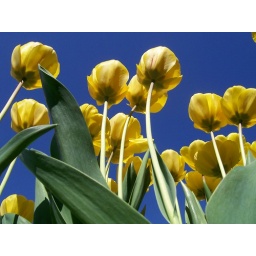
Tulips in our garden, on a clear blue sunny day in May.